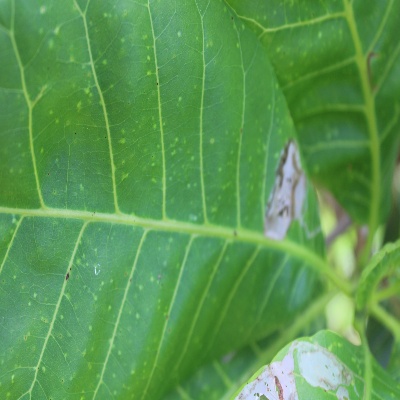
Crop: Cashew
Condition: leaf miner